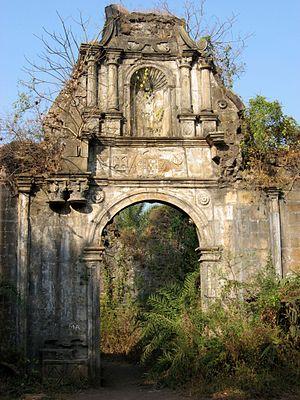
Le Fort de Bassein, dont le nom complet était Fort Saint-Sébastien de Bassein, était une importante place fortifiée, à l’embouchure du fleuve Ulhas dans la mer d'Arabie, qui faisait partie de l'Empire colonial portugais en Inde, de 1535 à 1739. Sis à Bassein dans l'état de Maharashtra, en Inde, à environ 50 kilomètres au nord du centre de Bombay, le domaine avec ses ruines est devenu un parc naturel protégé fort fréquenté par les touristes. Il est classé au patrimoine national de l’Inde.